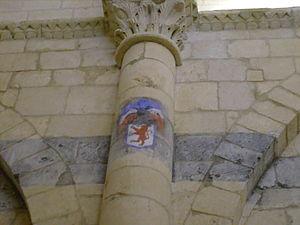
Litre funéraire dans l'église de Rioux
L'église Notre-Dame est une église de style roman saintongeais située à Rioux en Saintonge, dans le département français de la Charente-Maritime en région Nouvelle-Aquitaine.
Une litre funéraire ou litre seigneuriale ou litre funèbre, ou encore ceinture funèbre ou ceinture de deuil était, sous l’Ancien Régime, une bande noire posée à l'intérieur et parfois même à l'extérieur d'une église pour honorer un défunt.